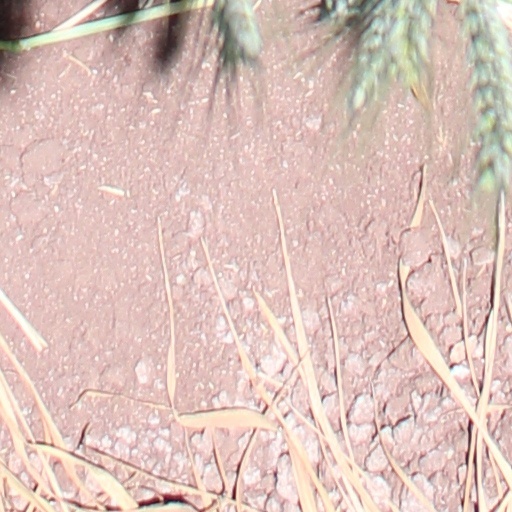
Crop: wheat